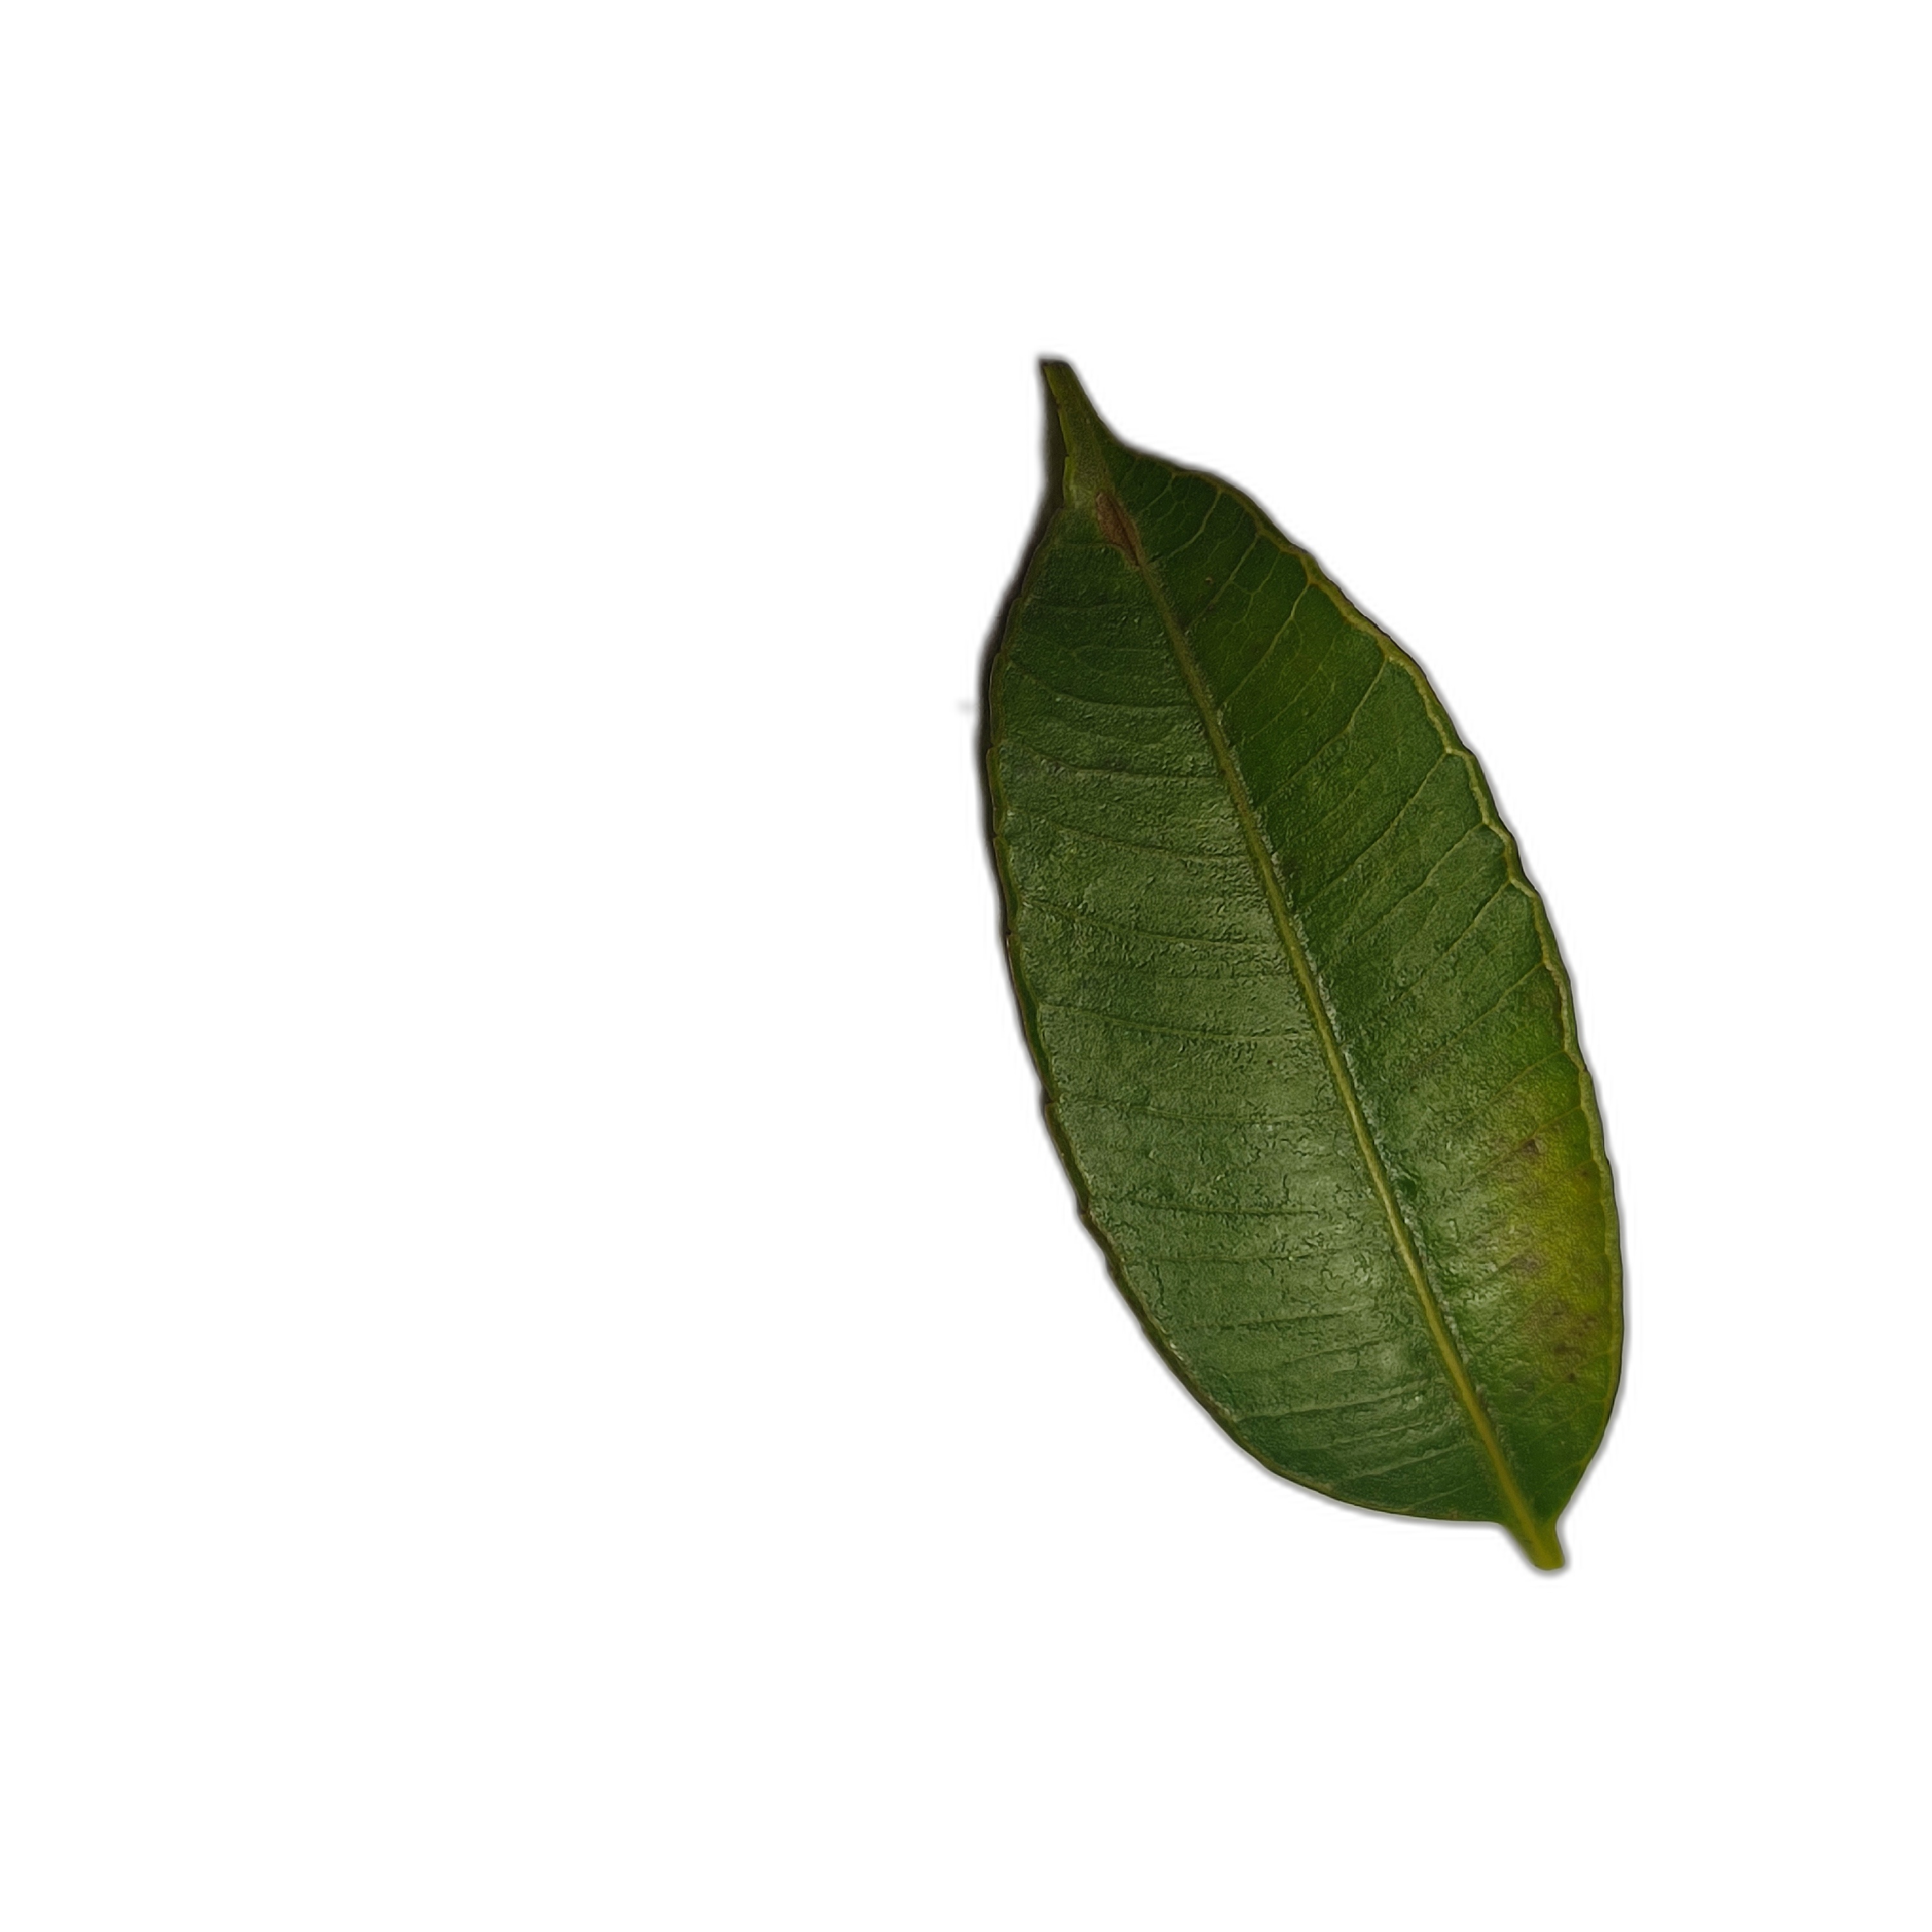
Label: healthy